Lycia

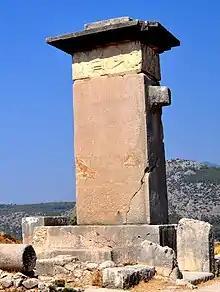
The "Harpy Tomb" of Kybernis, a solid sandstone pillar with the sarcophagus of Kybernis on top (c. 480 BC).

To the inscriptions of the Xanthian Obelisk were added those of the Letoon trilingual, which gave a sequel, as it were, to the names on the obelisk. Studies of coin legends, initiated by Fellows, went on. Currently, most (but not all) of the Harpagid Theory has been rejected. The Achaemenids utilized no permanent satrapies; the political circumstances changed too often. The conqueror of new lands was seldom made their satrap; he went on to other conquests. It was not the Persian custom to grant hereditary satrapies; satrap was only a step in the "cursus honorum". And finally, a destitute mountain country would have been a poor reward for Cyrus' best general. The main evidence against the Harpagid Theory (as Keen calls it) is the reconstruction of the name of the Xanthian Obelisk's deceased as Lycian Kheriga, Greek Gergis (Nereid Monument), a king reigning approximately 440–410 BC, over a century later than the conqueror of Lycia.